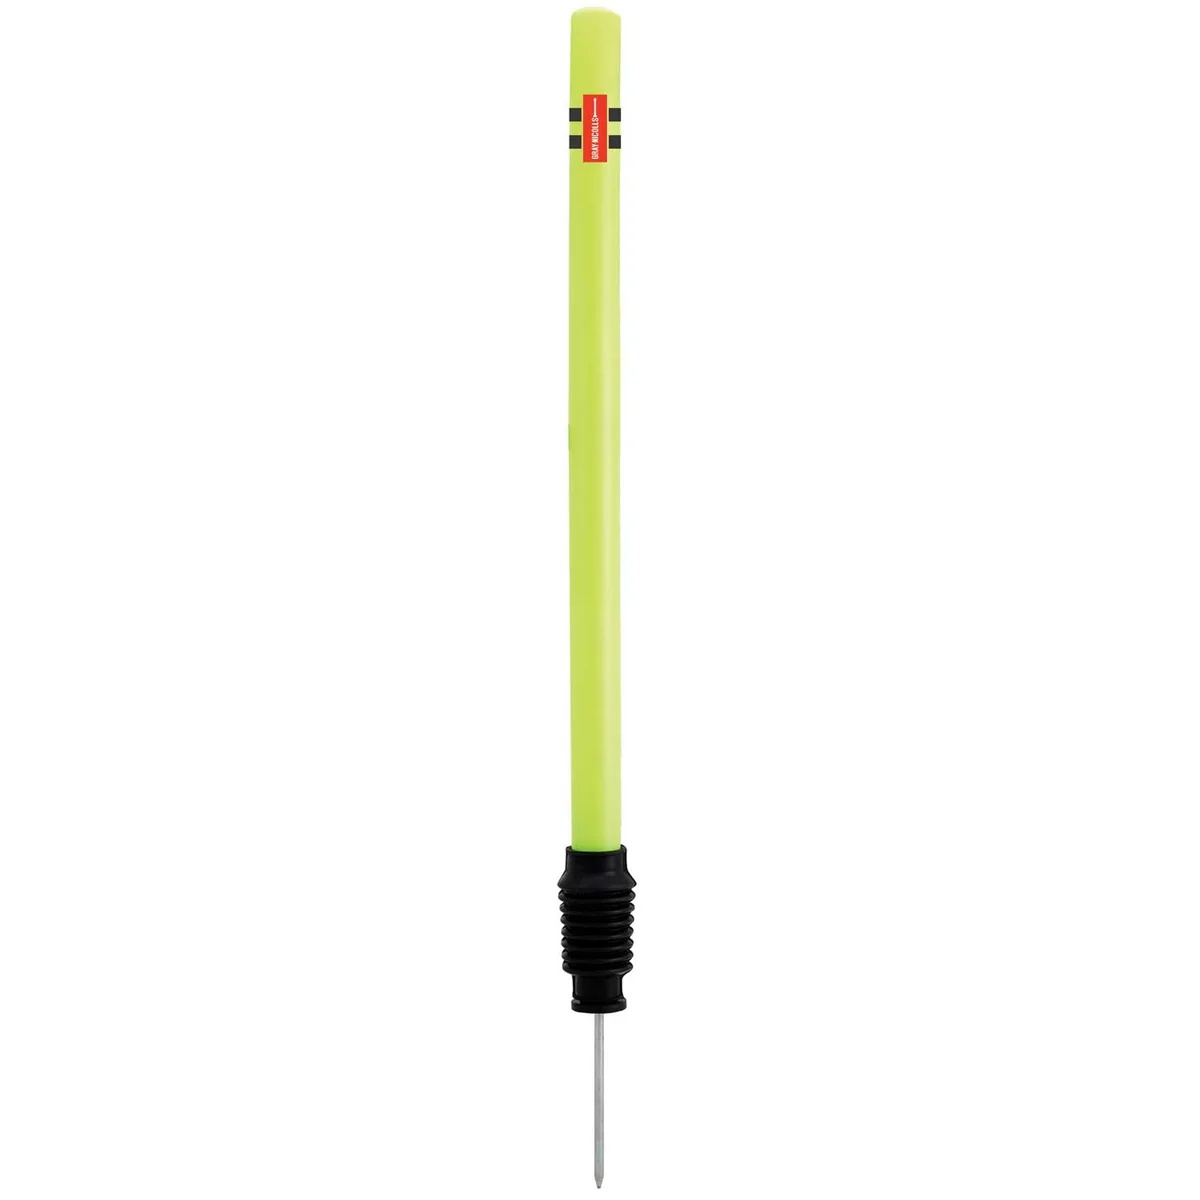
Gray Nicolls Plastic Cricket Stump
Brand: BACKYARD LEAGUE
Category: Sporting Goods > Athletics > Cricket > Cricket Training Aids > Cricket Stump Targets